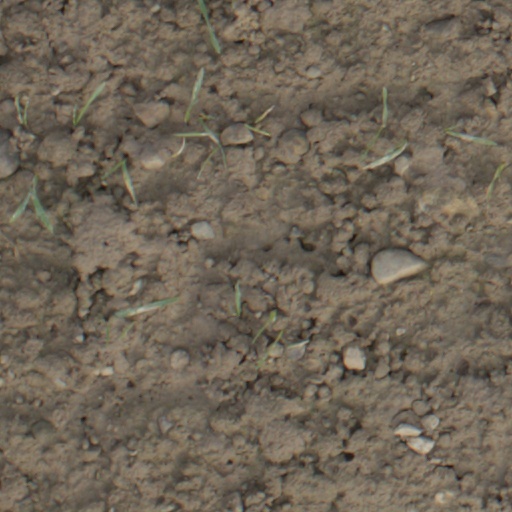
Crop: wheat